Yingkiong

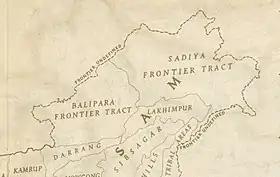
Map of the North-East Frontier Tracts in 1946; Yinkiong was in the Sadiya Frontier Tract

In 1911, following the Anglo–Abor wars, the British gained administrative control of the Upper Siang region. It was put under the administrative control of the Assistant Political Officer stationed at Sadiya (in Assam) during the period. Some notable British civil servants who held the role of Assistant Political Officer included Jack Francis Needham, appointed in 1882, and Noel Williamson, who was assassinated by the villagers of Komsing in the present day East Siang district.